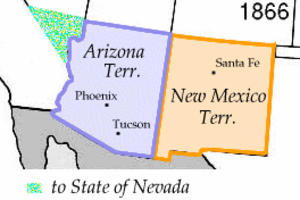
Thomas Jefferson Jeffords était un éclaireur civil de la United States Army, un directeur d'une société de service postal dans l’État de l'Arizona puis agent indien.
Le Territoire de l'Arizona est un territoire organisé des États-Unis qui a existé entre 1863 et 1912, à la suite de la scission du Territoire du Nouveau-Mexique.